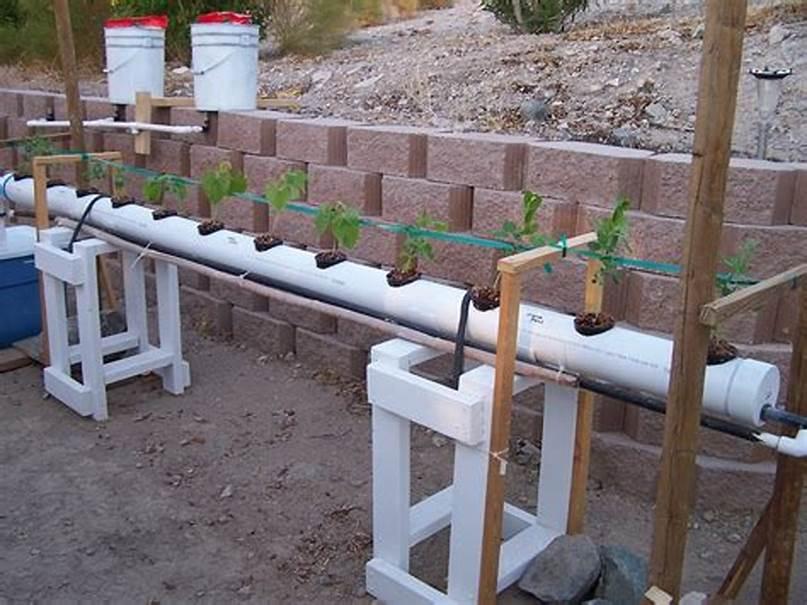
Mfumo wa kisasa wa kilimo ambapo mimea hupandwa kwenye mabomba meupe ya plastiki, yaliyounganishwa na ndoo mbili za plastiki, zikihifadhi maji na virutubisho. Mfumo huu hautumii udongo bali hutumia maji yenye virutubisho vinavyofika moja kwa moja kwenye mizizi, hivyo hupunguza matumizi ya maji na kuharakisha ukuaji.